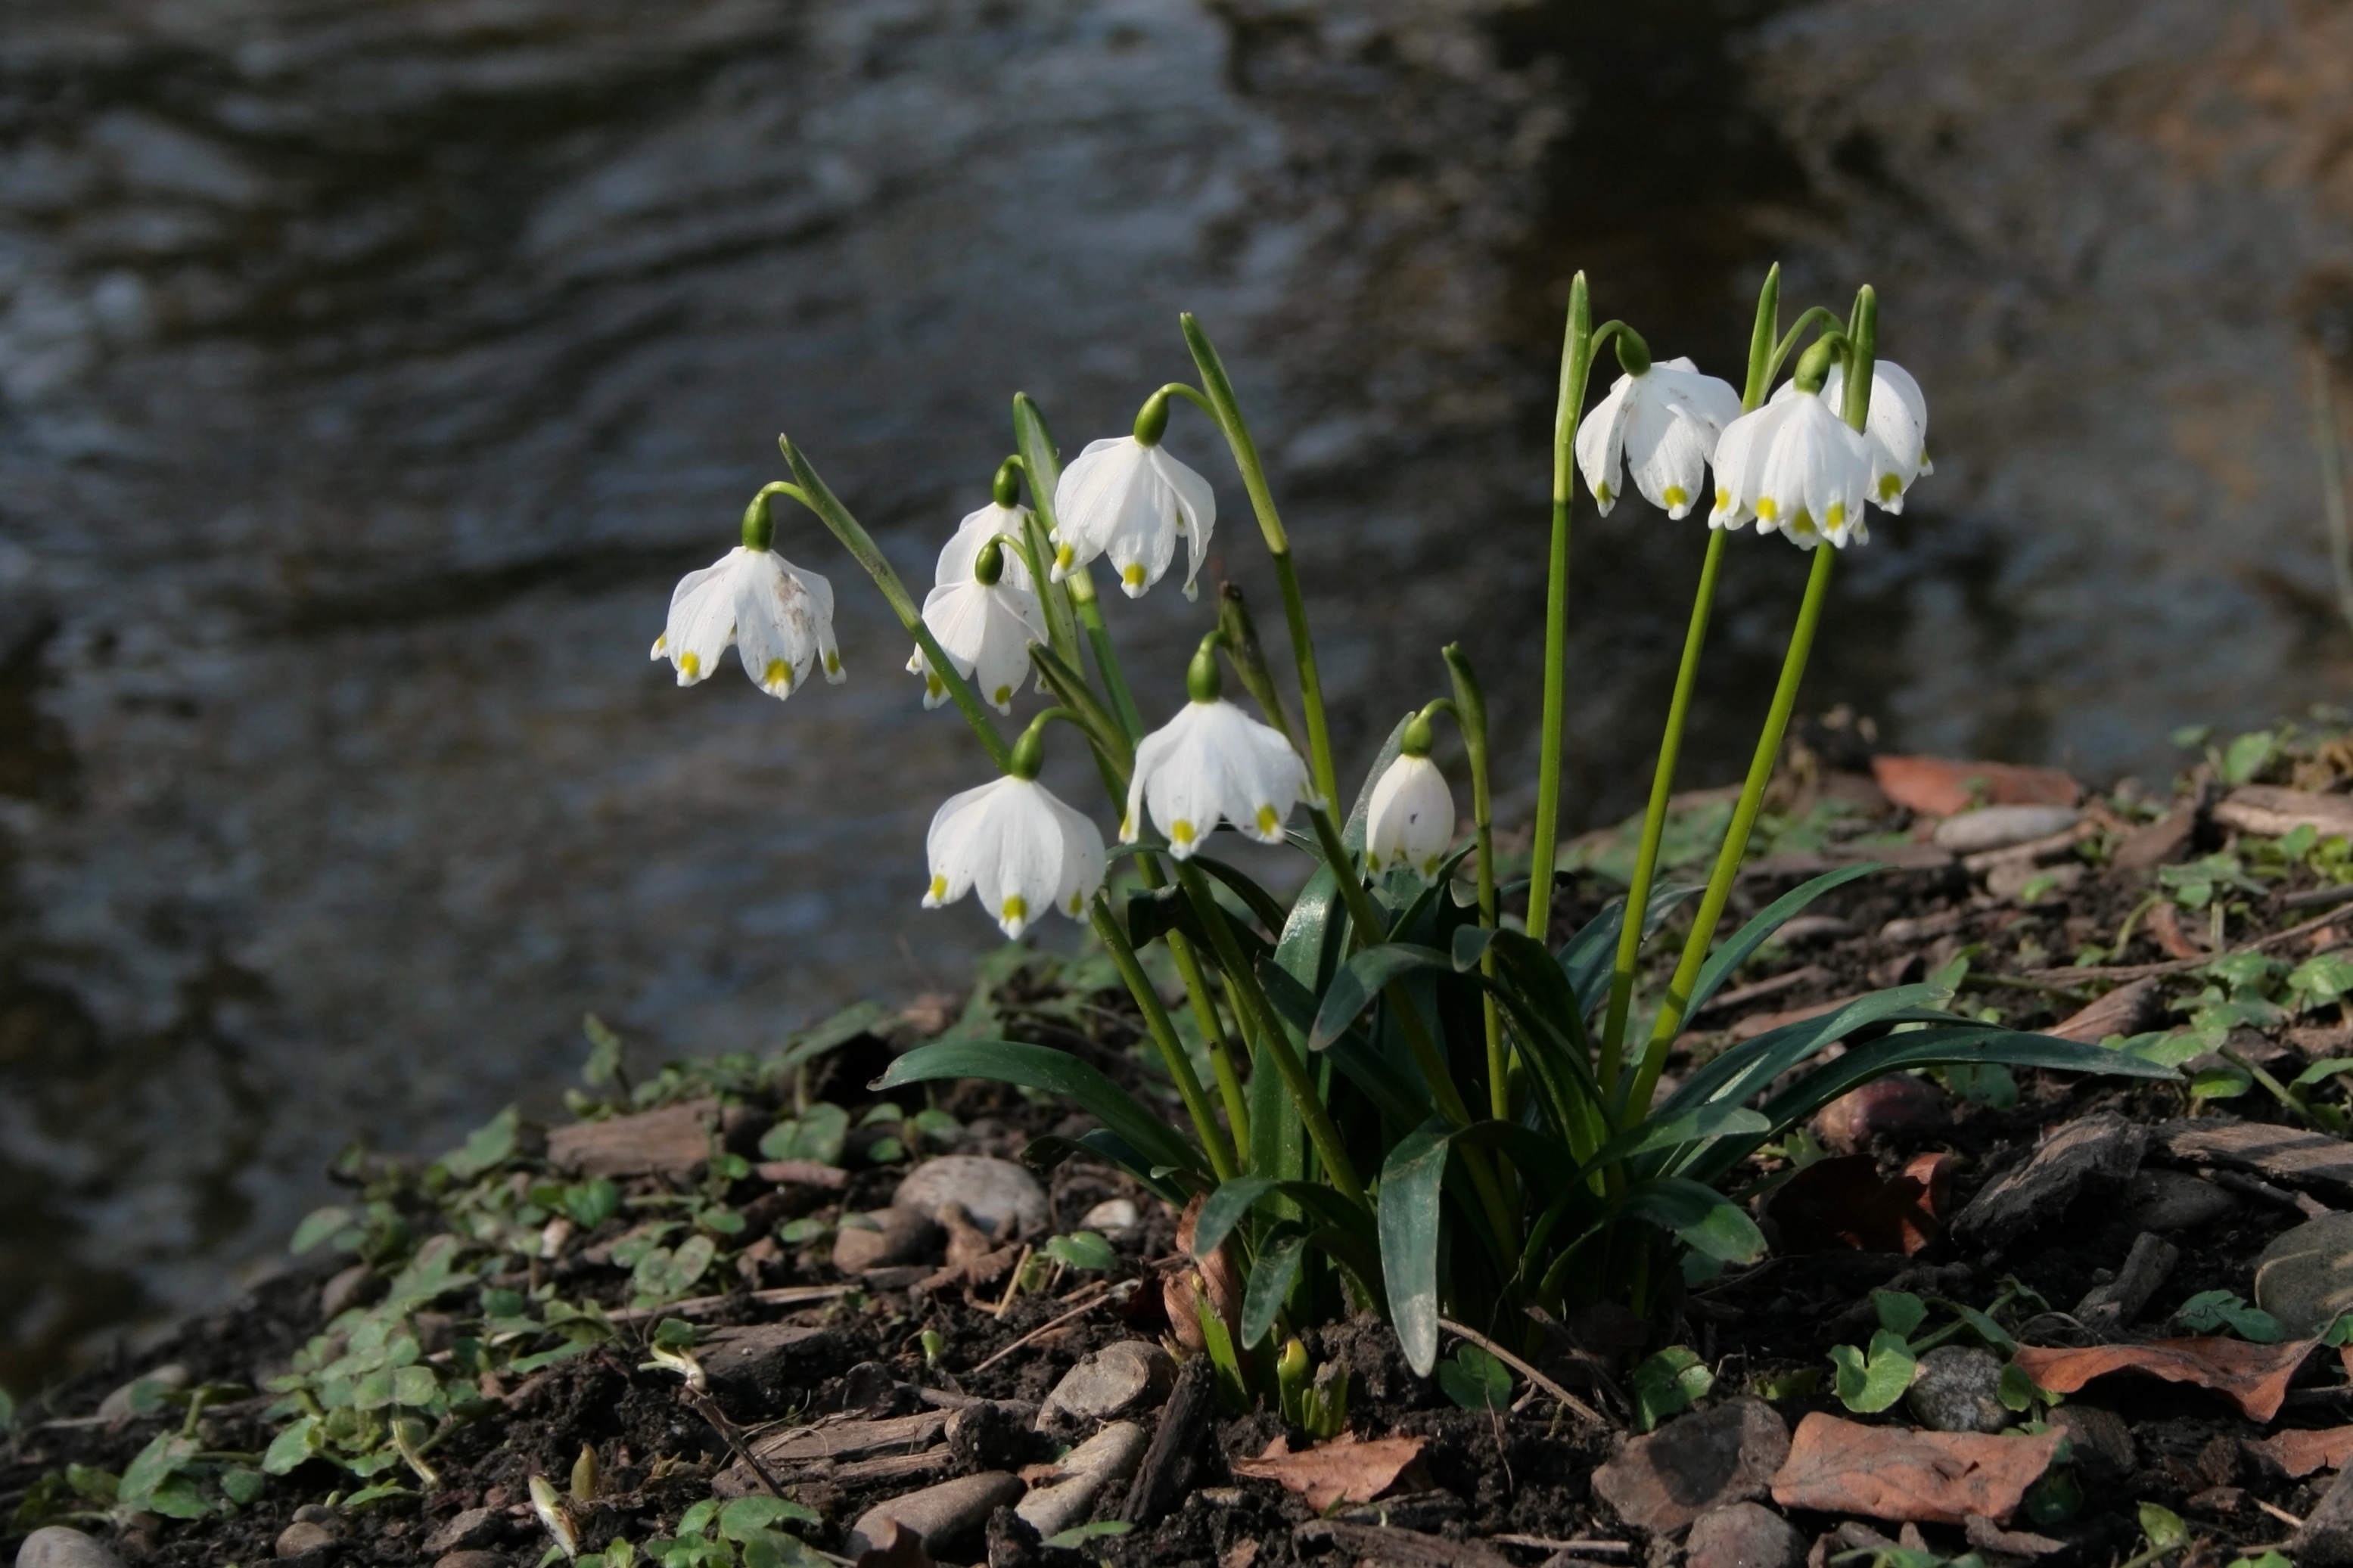
nature, plant, white, flower, bloom, spring, green, botany, flora, wild flower, wildflower, snowdrop, spring flowers, galanthus, flowering plant, signs of spring, land plant, fawn lily, spring snowflake